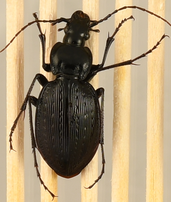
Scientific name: Carabus goryi
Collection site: Mountain Lake Biological Station NEON (MLBS), plot MLBS_002